1892nd Engineer Aviation Battalion (United States)

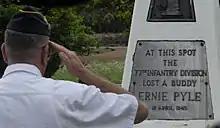
Ernie Pyle Memorial at Ie Shima, 2009

The 1892nd departed New Guinea on LSTs on 5 June 1945 with a destination of the Ryukyu Islands. On 22 June the unit arrived at Ie Shima (Iejima), a small island off the northwest coast of Okinawa, where it would spend the remainder of the war working on runway maintenance projects and guarding airfield assets. The island housed a 5,000+ foot runway that was constructed out of coral quarried from the island's interior; the runway was utilized by bomber aircraft groups. The battalion was stationed near the site of war correspondent Ernie Pyle's death. Pyle had been killed by a hidden Japanese machine gunner during the initial landing on the island. At the time of his unit's arrival the grave site was marked by an upturned rifle stuck in the mud with Pyle's helmet on it. It was later marked by a monument created by the 77th Infantry Division.